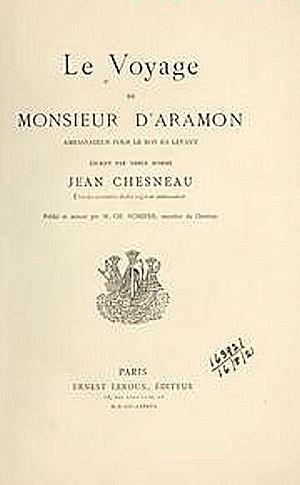
Gabriel de Luetz ou de Luez, baron et seigneur d’Aramon et de Vallabrègues, né à Nîmes vers 1508, marié en 1526, mort en Provence en 1553 ou 1554, est un ambassadeur français nommé par le roi de France, François Iᵉʳ, auprès de la Sublime Porte et l’Empire ottoman.